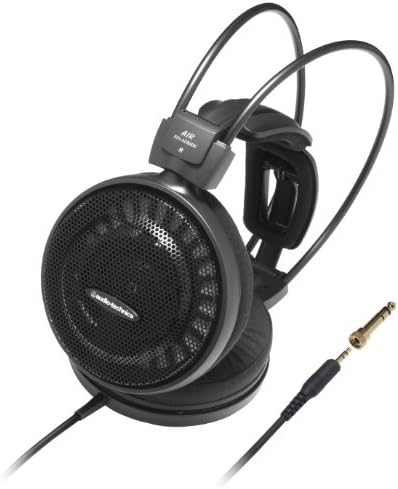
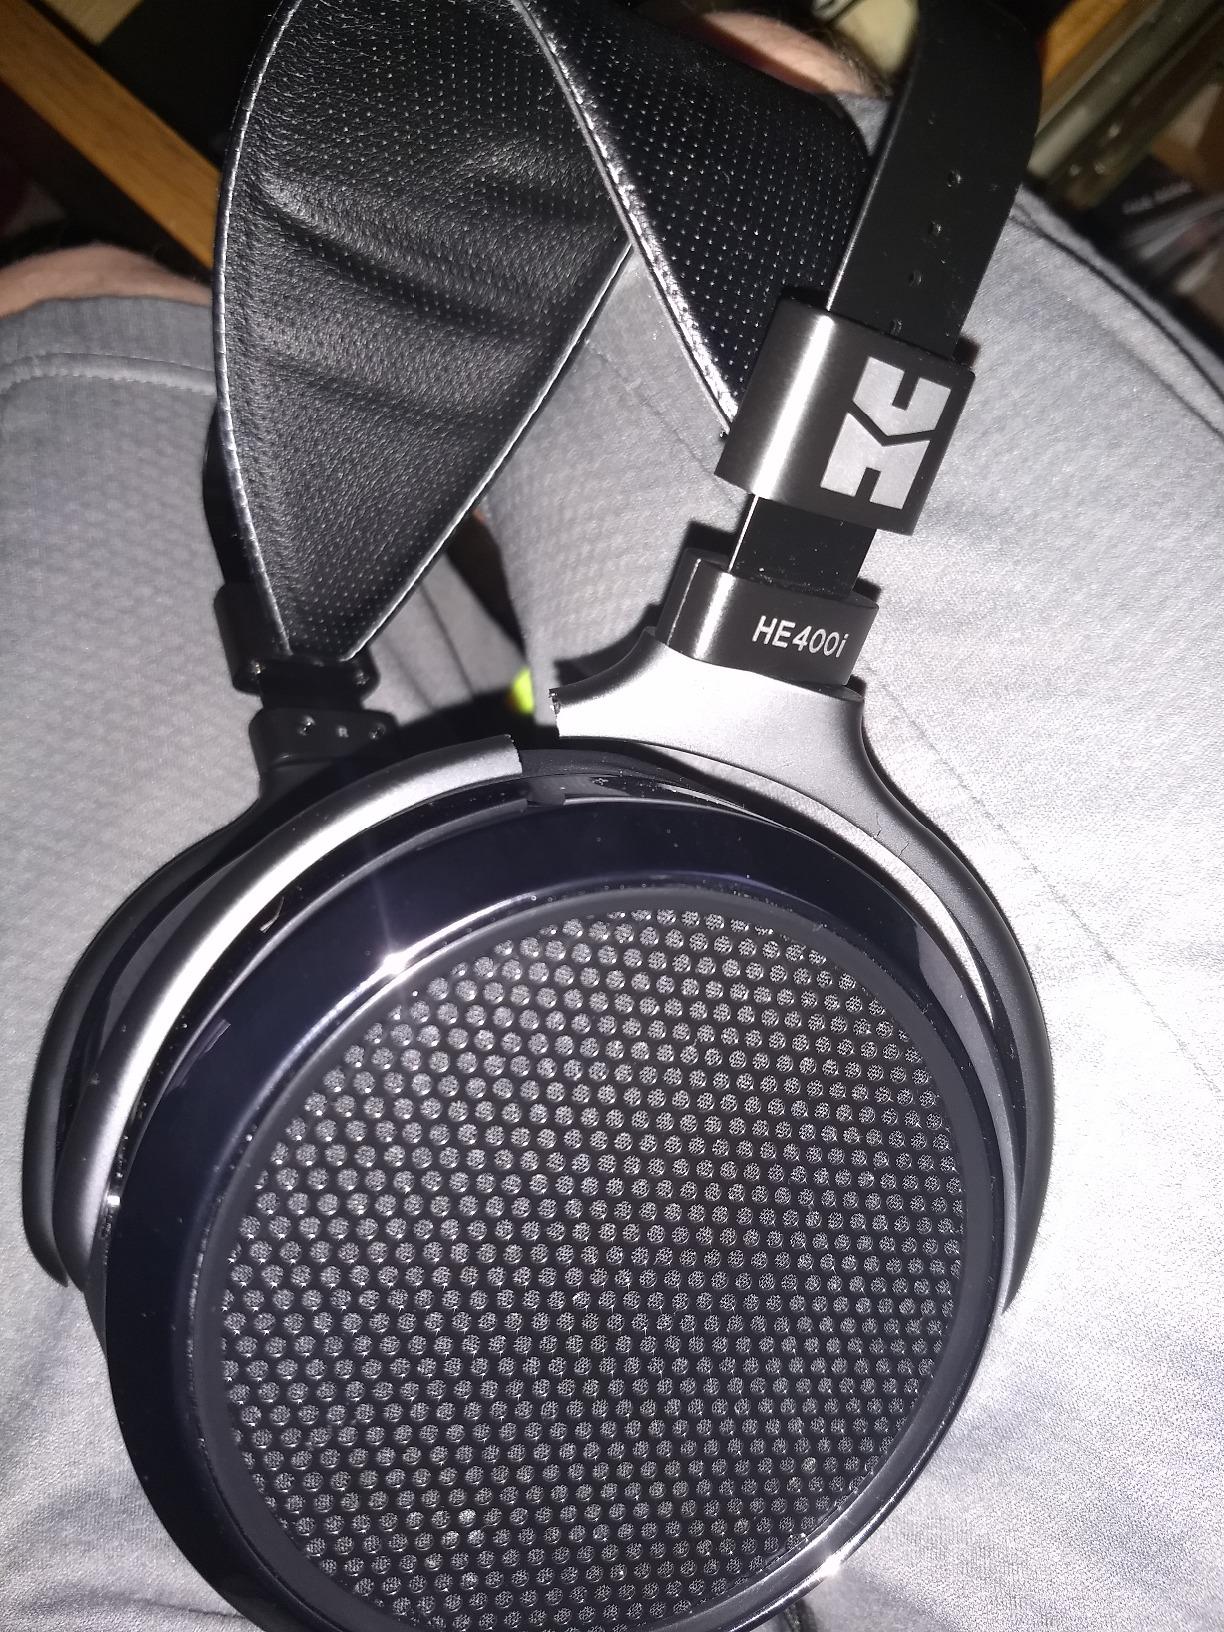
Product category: headphones
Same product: no